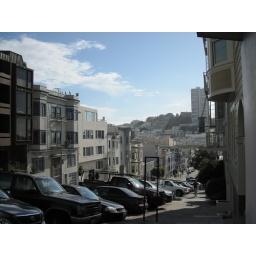
A day walking around SF. Random pictures of beautiful building and steetsA day walking around San Francisco. Random pictures of beautiful streets and buildings.